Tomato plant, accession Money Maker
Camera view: horizontal (90 deg, fisheye); turntable rotation: 180 degrees
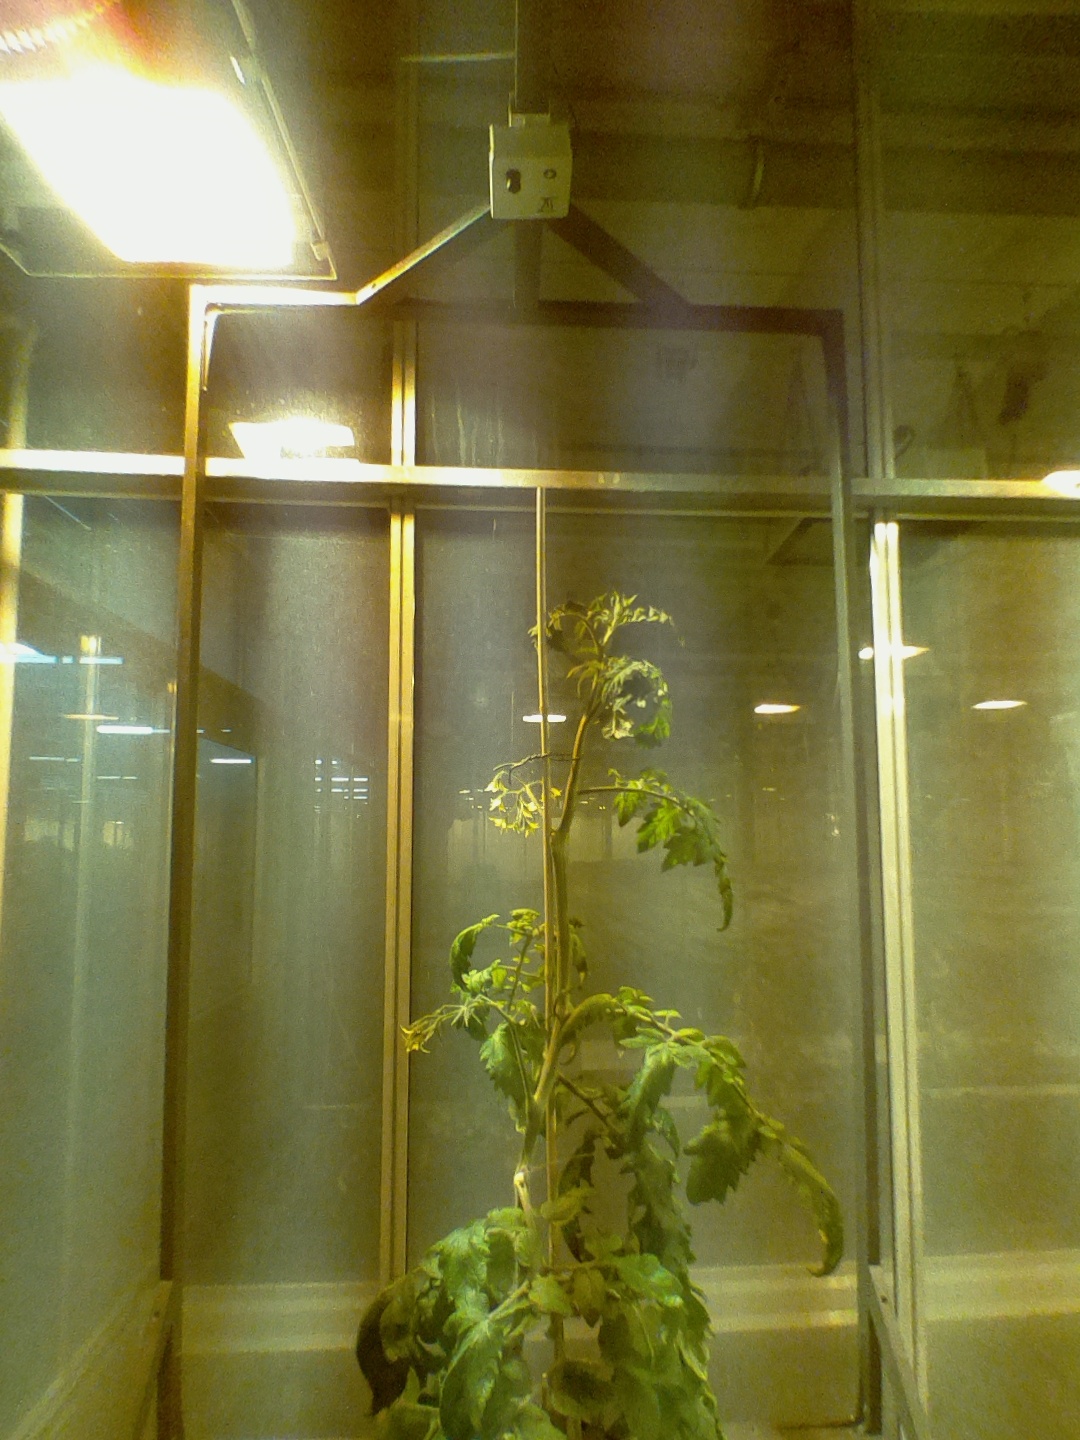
BBCH growth stage 69: End of flowering, 90%-100% of flowers open, more petals falling